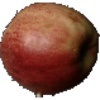
Label: Apple Red 3